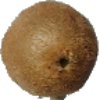
Label: kiwi